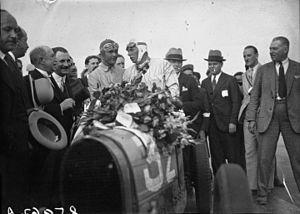
Achille Varzi, né le 8 août 1904 à Galliate dans le Royaume d'Italie et mort le 1ᵉʳ juillet 1948 à Bremgarten bei Bern en Suisse, est un pilote automobile et motocycliste italien. Considéré comme l'un des meilleurs pilotes de l'entre-deux-guerres, Achille Varzi reste célèbre tant pour son style de conduite réputé très sûr que pour sa rivalité avec Tazio Nuvolari.
Le Grand Prix de France 1931 est un Grand Prix comptant pour le Championnat d'Europe des pilotes, qui s'est tenu sur le circuit de Montlhéry le 21 juin 1931.